Timmins High and Vocational School

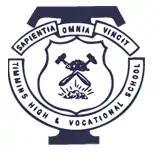

Timmins High and Vocational School is an English-language public secondary school in Timmins, Ontario, Canada, part of the District School Board Ontario North East.